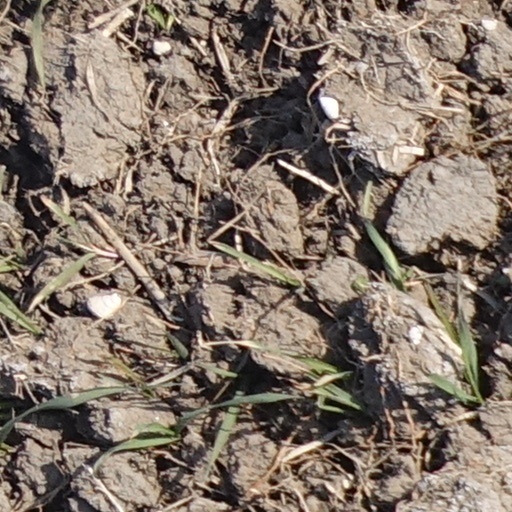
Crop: wheat